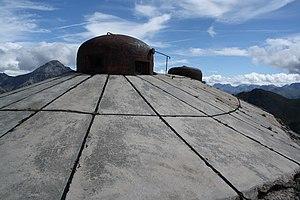
Le bloc 4, observatoire de l'ouvrage du Janus (2)
L'ouvrage du Janus est une fortification faisant partie de la ligne Maginot, située sur la commune de Montgenèvre, dans le département des Hautes-Alpes.